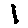
Label: 1